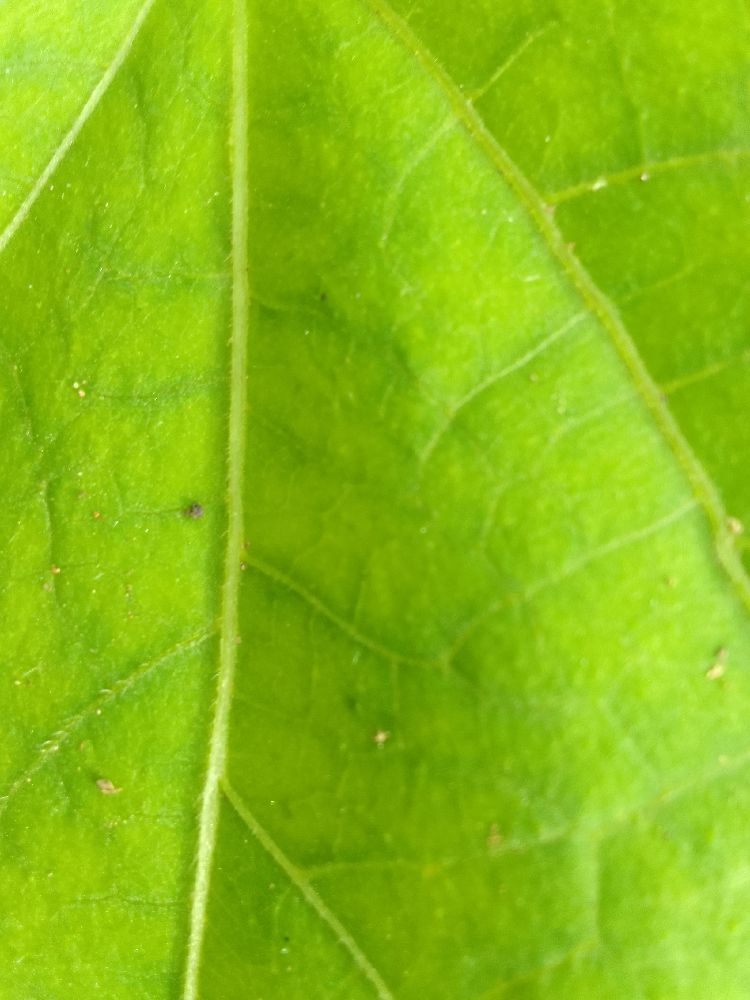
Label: healthy